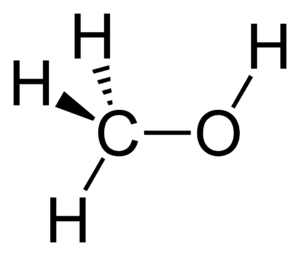
Metanol
Methanol
"Metanol, methanol eller træsprit er en organisk forbindelse, som klassificeres som en alkohol. Ved stuetemperatur og atmosfærisk tryk er stoffet en farveløs, forholdsvis flygtig væske. Modsat ethanol, som ofte forbindes med ordet ""alkohol"", er methanol yderst giftigt at drikke. Skriveformen Metanol er forældet ifølge Kemisk Ordbog.